Jacques-Louis David

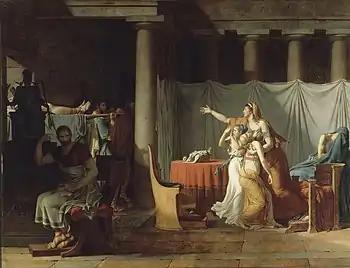
"The Lictors Bring to Brutus the Bodies of His Sons" (1789)

In 1787, David did not become the Director of the French Academy in Rome, which was a position he wanted dearly. The Count in charge of the appointments said David was too young, but said he would support him in 6 to 12 years. This situation would be one of many that would cause him to lash out at the academy in years to come.